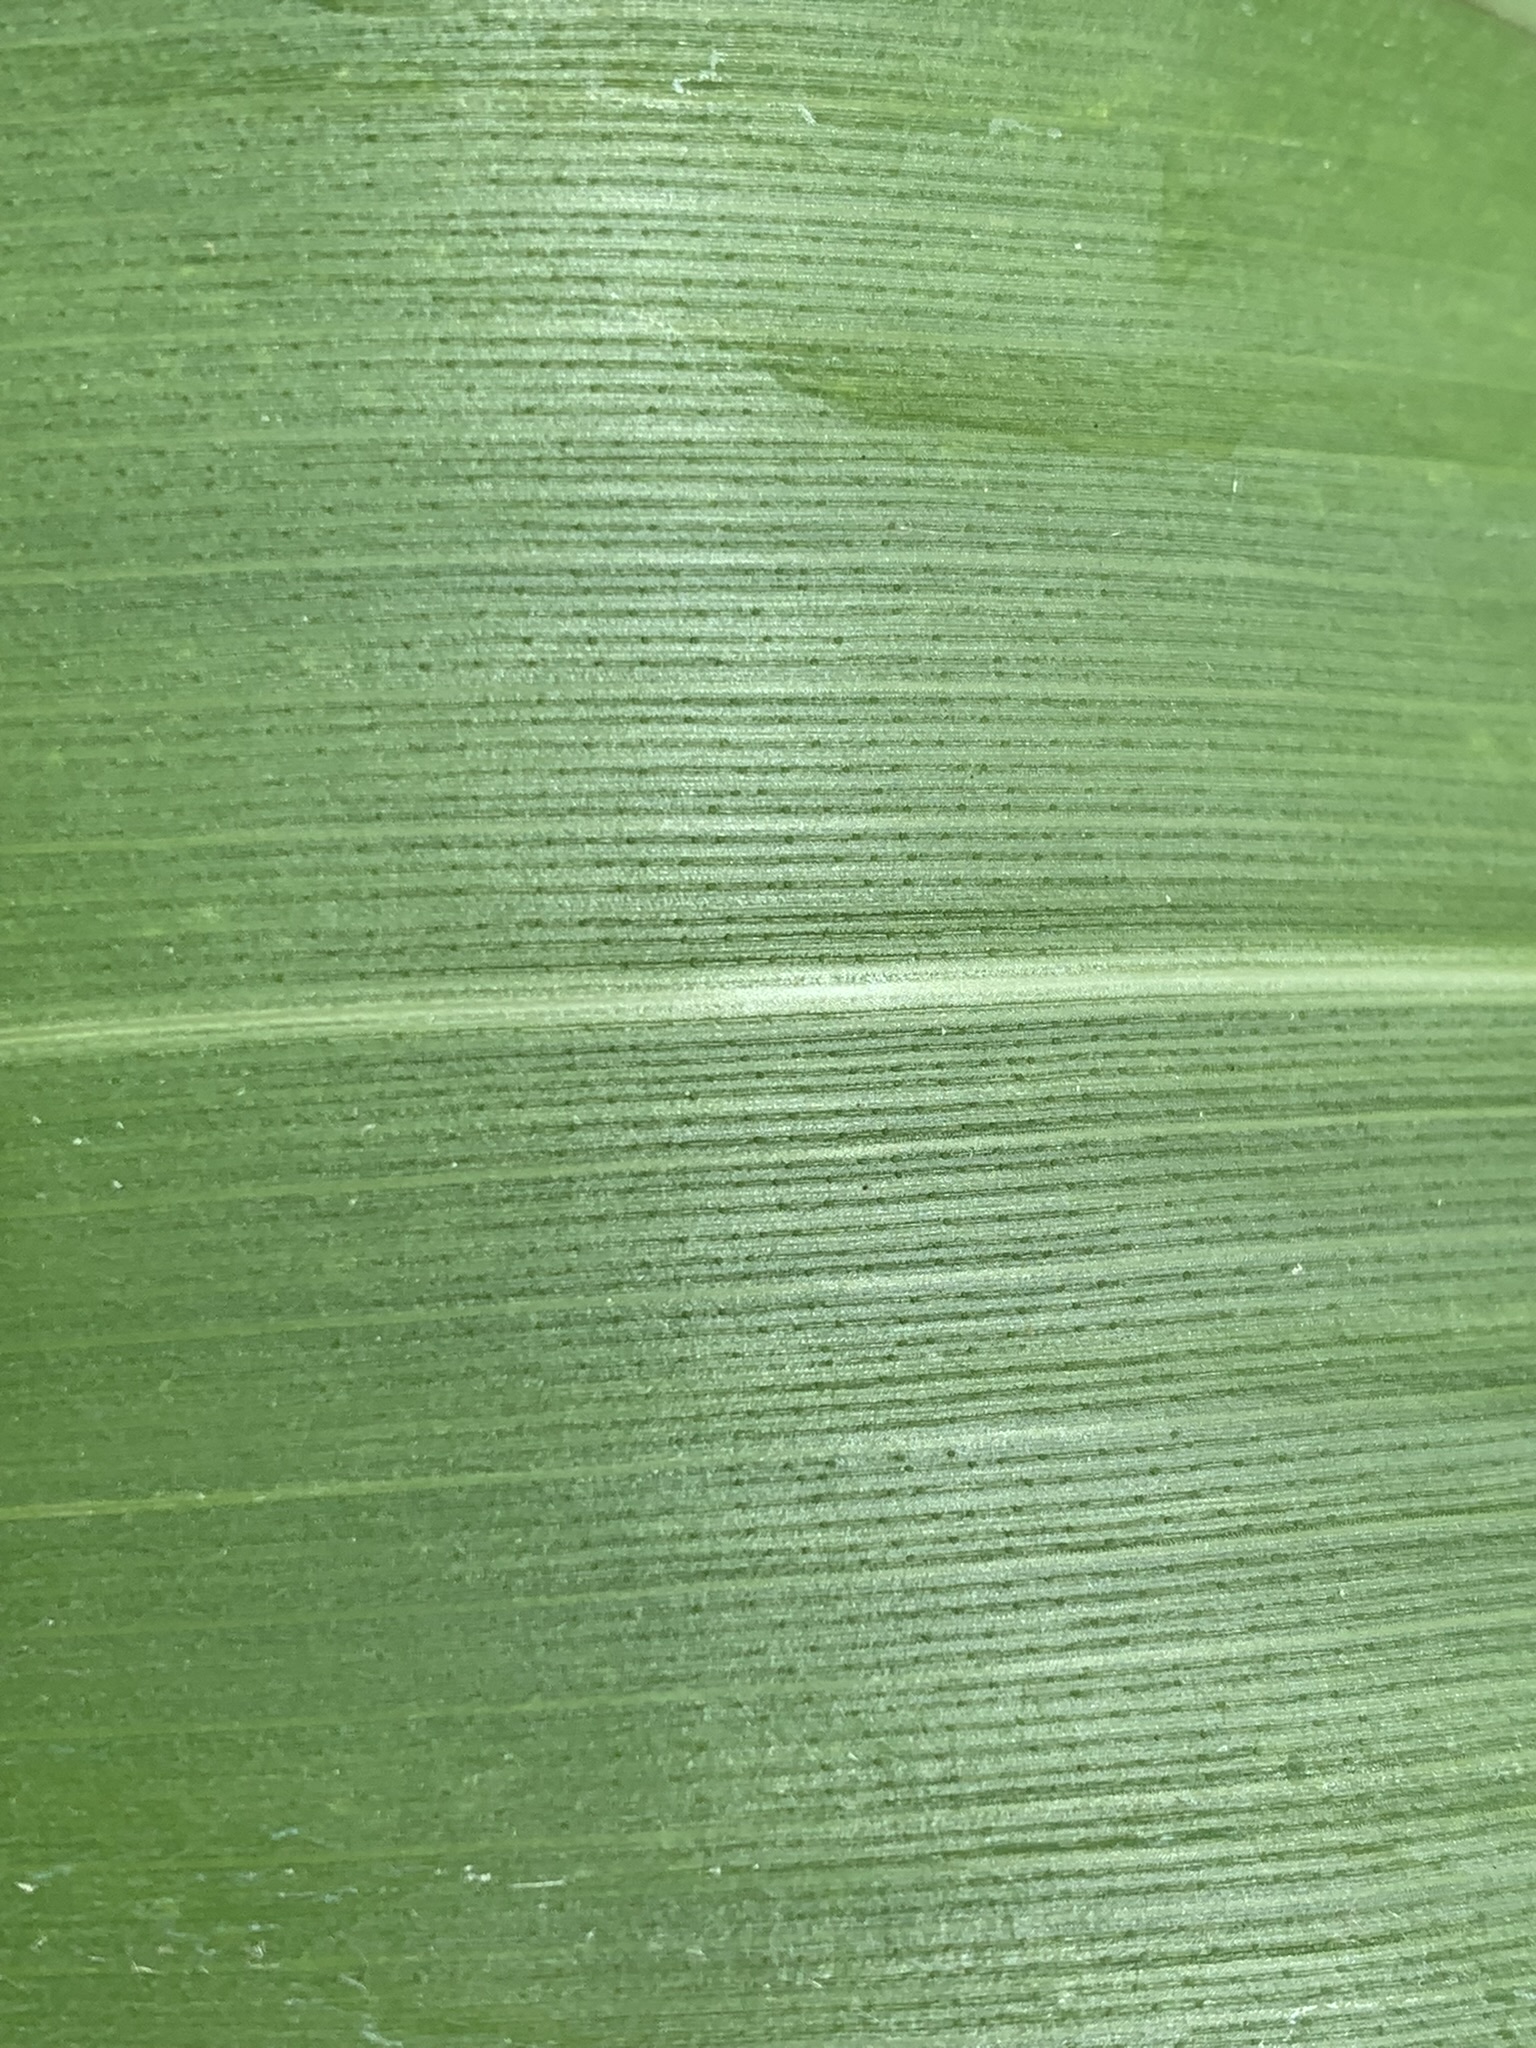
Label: Healthy